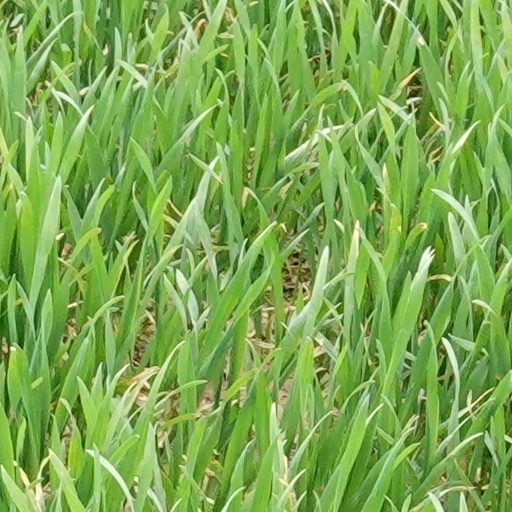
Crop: wheat